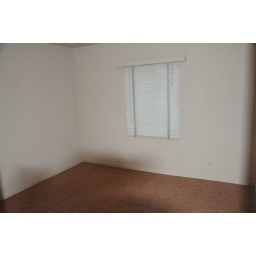
The bedroom. It's in the front of the house. That window has a tree shading it from the street.